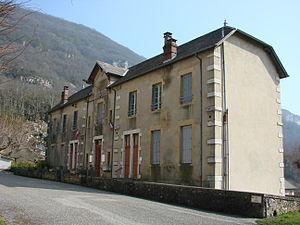
Mairie de Cheignieu-la-Balme
Cheignieu-la-Balme est une commune française, située dans le département de l'Ain en région Auvergne-Rhône-Alpes.